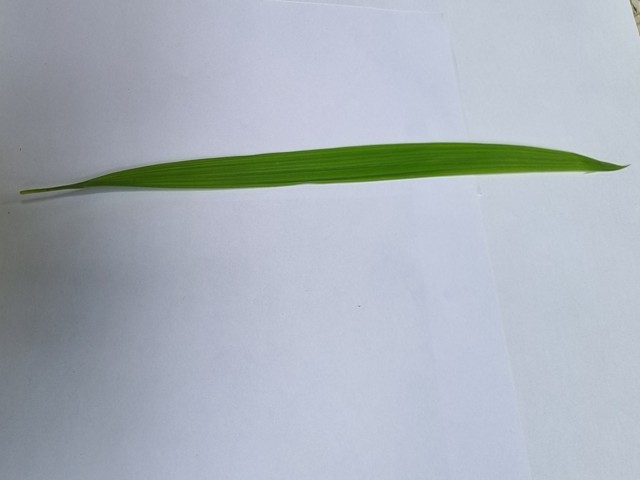
Plant: betal